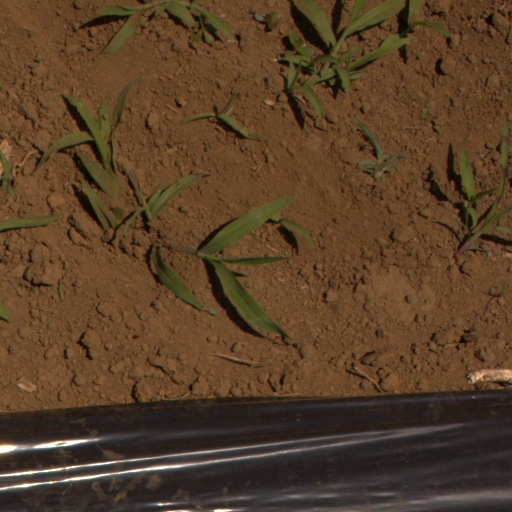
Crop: Jerusalem artichoke